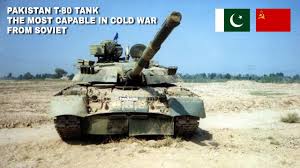
Label: T-80